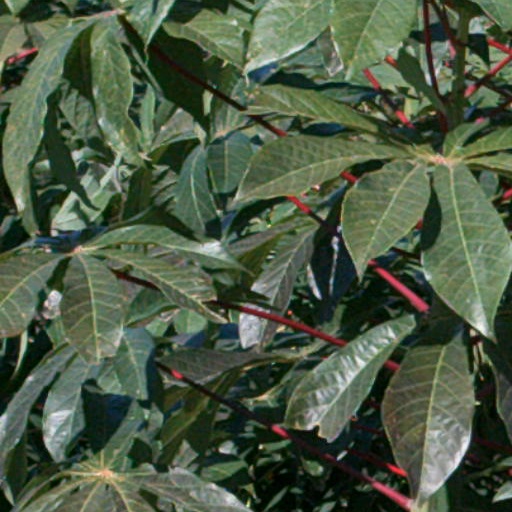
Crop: cassava